Dorman Museum

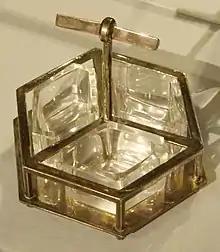
Dresser Cruet Set

The Dorman Museum has eight permanent display galleries and a changing temporary exhibition spaces on the ground floor. Small exhibitions also take place within the ground floor corridor. Access to the upper floor is by the main staircase or lift. The museum also has a Victorian style tearoom on the ground floor, named Dresser's Tea Room.